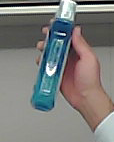
Product: sensodyne_mouthwash